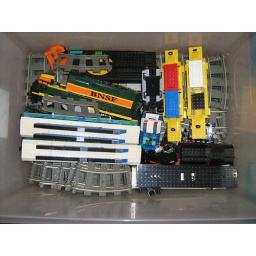
top down view of all train cars and track in the box